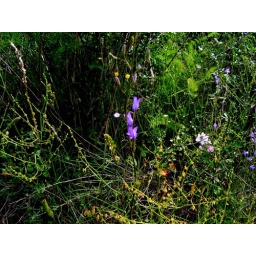
unknown blue flowers near Ilha do Rosario